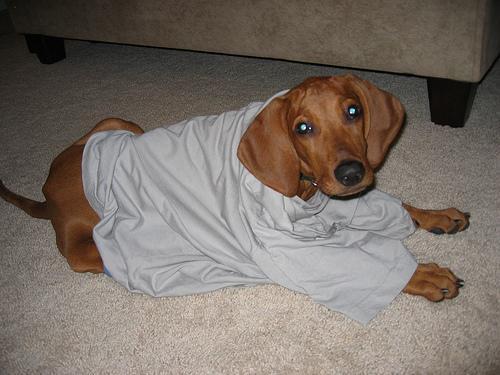
redbone